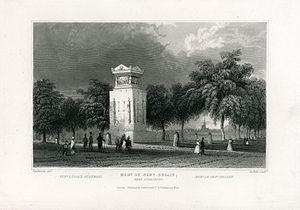
L'île aux Épis est une île française située à l'est de Strasbourg, en face de la ville allemande de Kehl. Elle est délimitée par le Rhin à l'est et par les bassins des remparts, Vauban et René Graff à l'ouest.